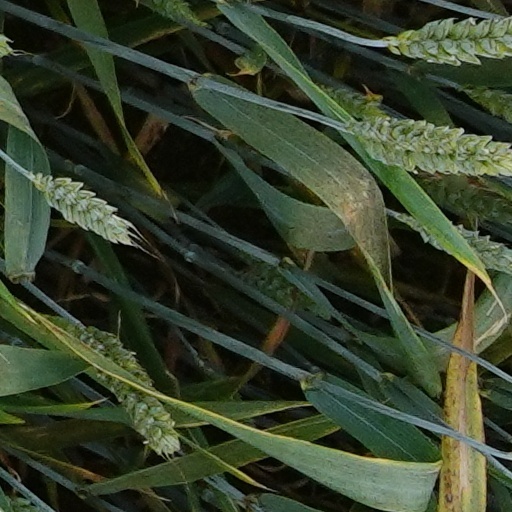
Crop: wheat